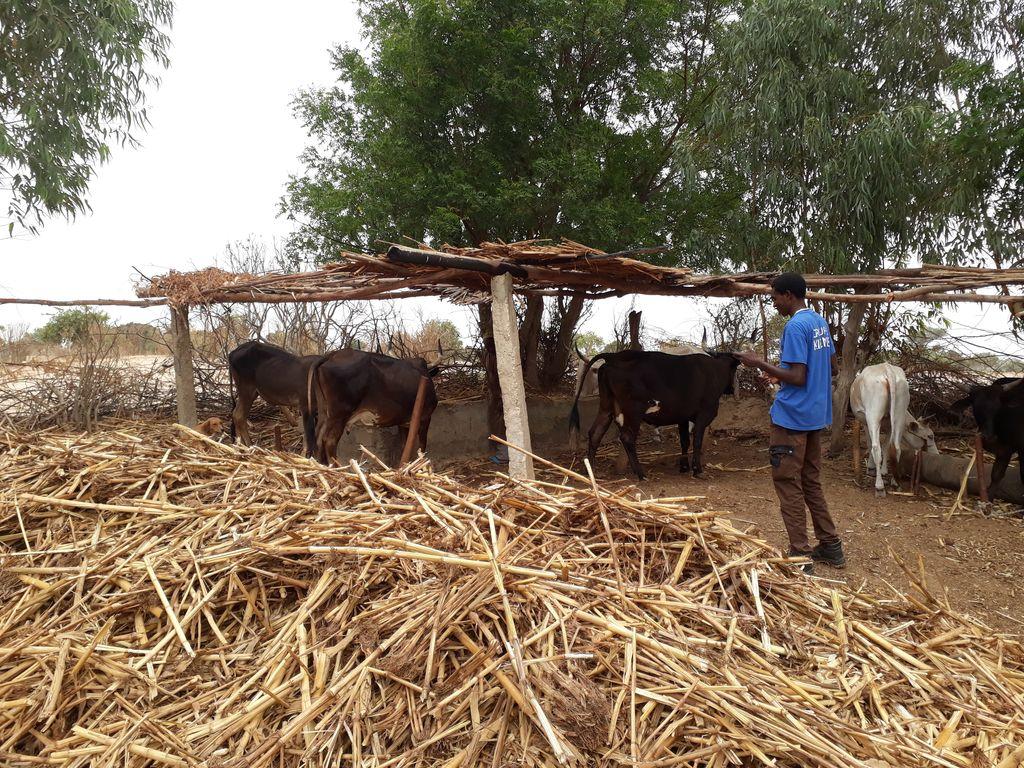
Hili ni eneo la ufugaji wa ng'ombe katika mazingira ya kijijini. Kuna ngombe kadhaa waliopo chini ya kibanda kilicho tengenezwa na matawi na miti ambacho kinaonekana kutumika kama banda la kivuli cha mifugo.